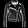
Label: Coat